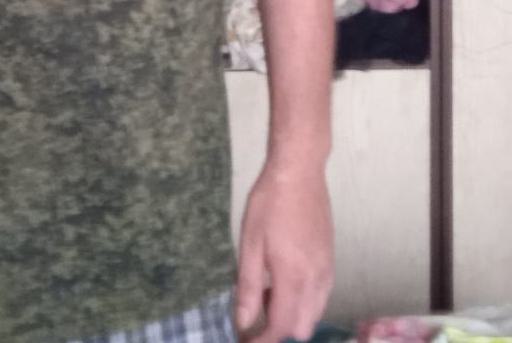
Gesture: no_gesture